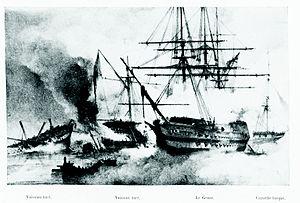
La bataille de Navarin est une bataille navale qui s'est déroulée le 20 octobre 1827, dans la baie de Navarin, entre la flotte ottomane et une flotte franco-russo-britannique dans le cadre de l'intervention de ces trois puissances lors de la guerre d'indépendance grecque. À l'issue des combats, la défaite ottomane est totale.